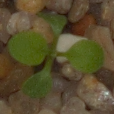
Label: shepherds_purse